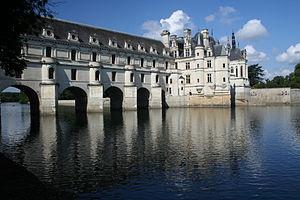
Château de Chenonceau, France.
Thomas Bohier, né vers 1460 à Issoire en Auvergne et mort le 24 mars 1524 au camp de Vigelli, dans le Milanais en Italie, a occupé des fonctions politiques à la fin du XVᵉ et au début du XVIᵉ siècle. À partir de 1513, il fait construire le château de Chenonceau, dont son épouse Katherine Briçonnet supervise la construction.